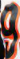
Number: 9